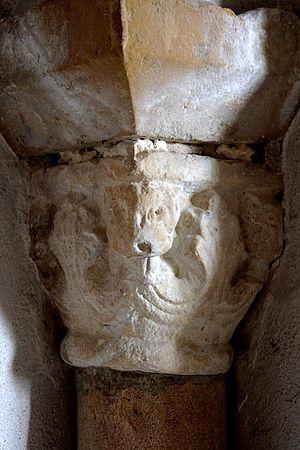
Saint-Martin-du-Lac est une commune française située dans le département de Saône-et-Loire en région Bourgogne-Franche-Comté.